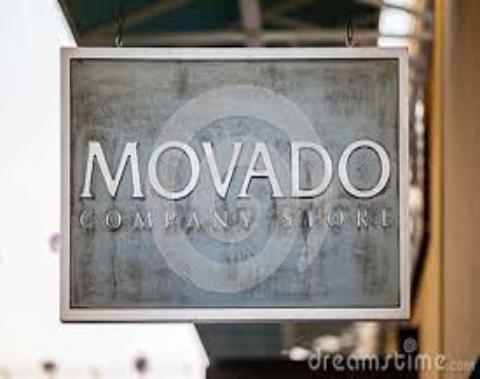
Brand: movado
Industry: Clothes